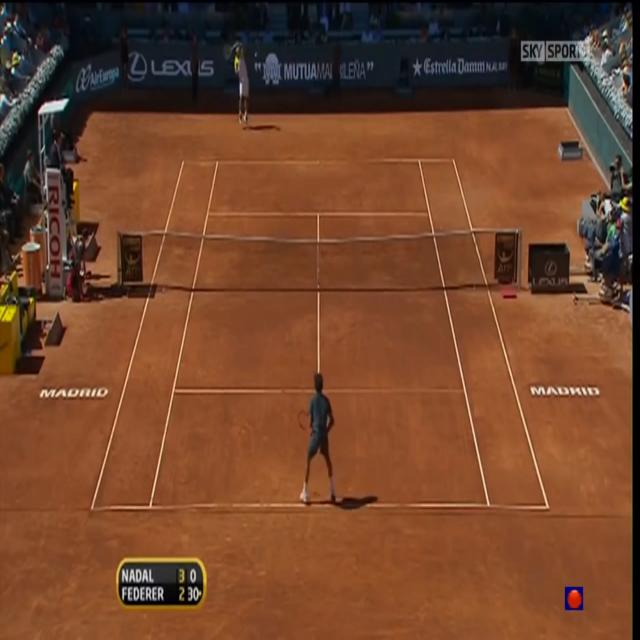
Player A is standing at the baseline and the player B is standing behind the baseline.